John Kuriyan

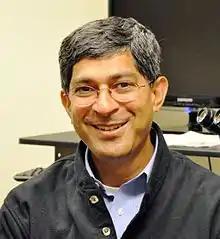
John Kuriyan

In 1989, Kuriyan was named a Pew Scholar in the Biomedical Sciences, and was the recipient of the 2005 Loundsbery Award by the National Academy of Sciences, . He has also received the Cornelius Rhoads Memorial Award from the American Association for Cancer Research (1999), the Eli Lilly Award in Biological Chemistry of the American Chemical Society (1998), the Dupont-Merck Award of the Protein Society (1997), and the Schering-Plough Award of the American Society for Biochemistry and Molecular Biology (1994). In 2009 he received the ASBMB Merck award for his contributions to structural biology. Kuriyan was elected a Foreign Member of the Royal Society (ForMemRS) in 2015.